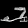
Label: Sandal